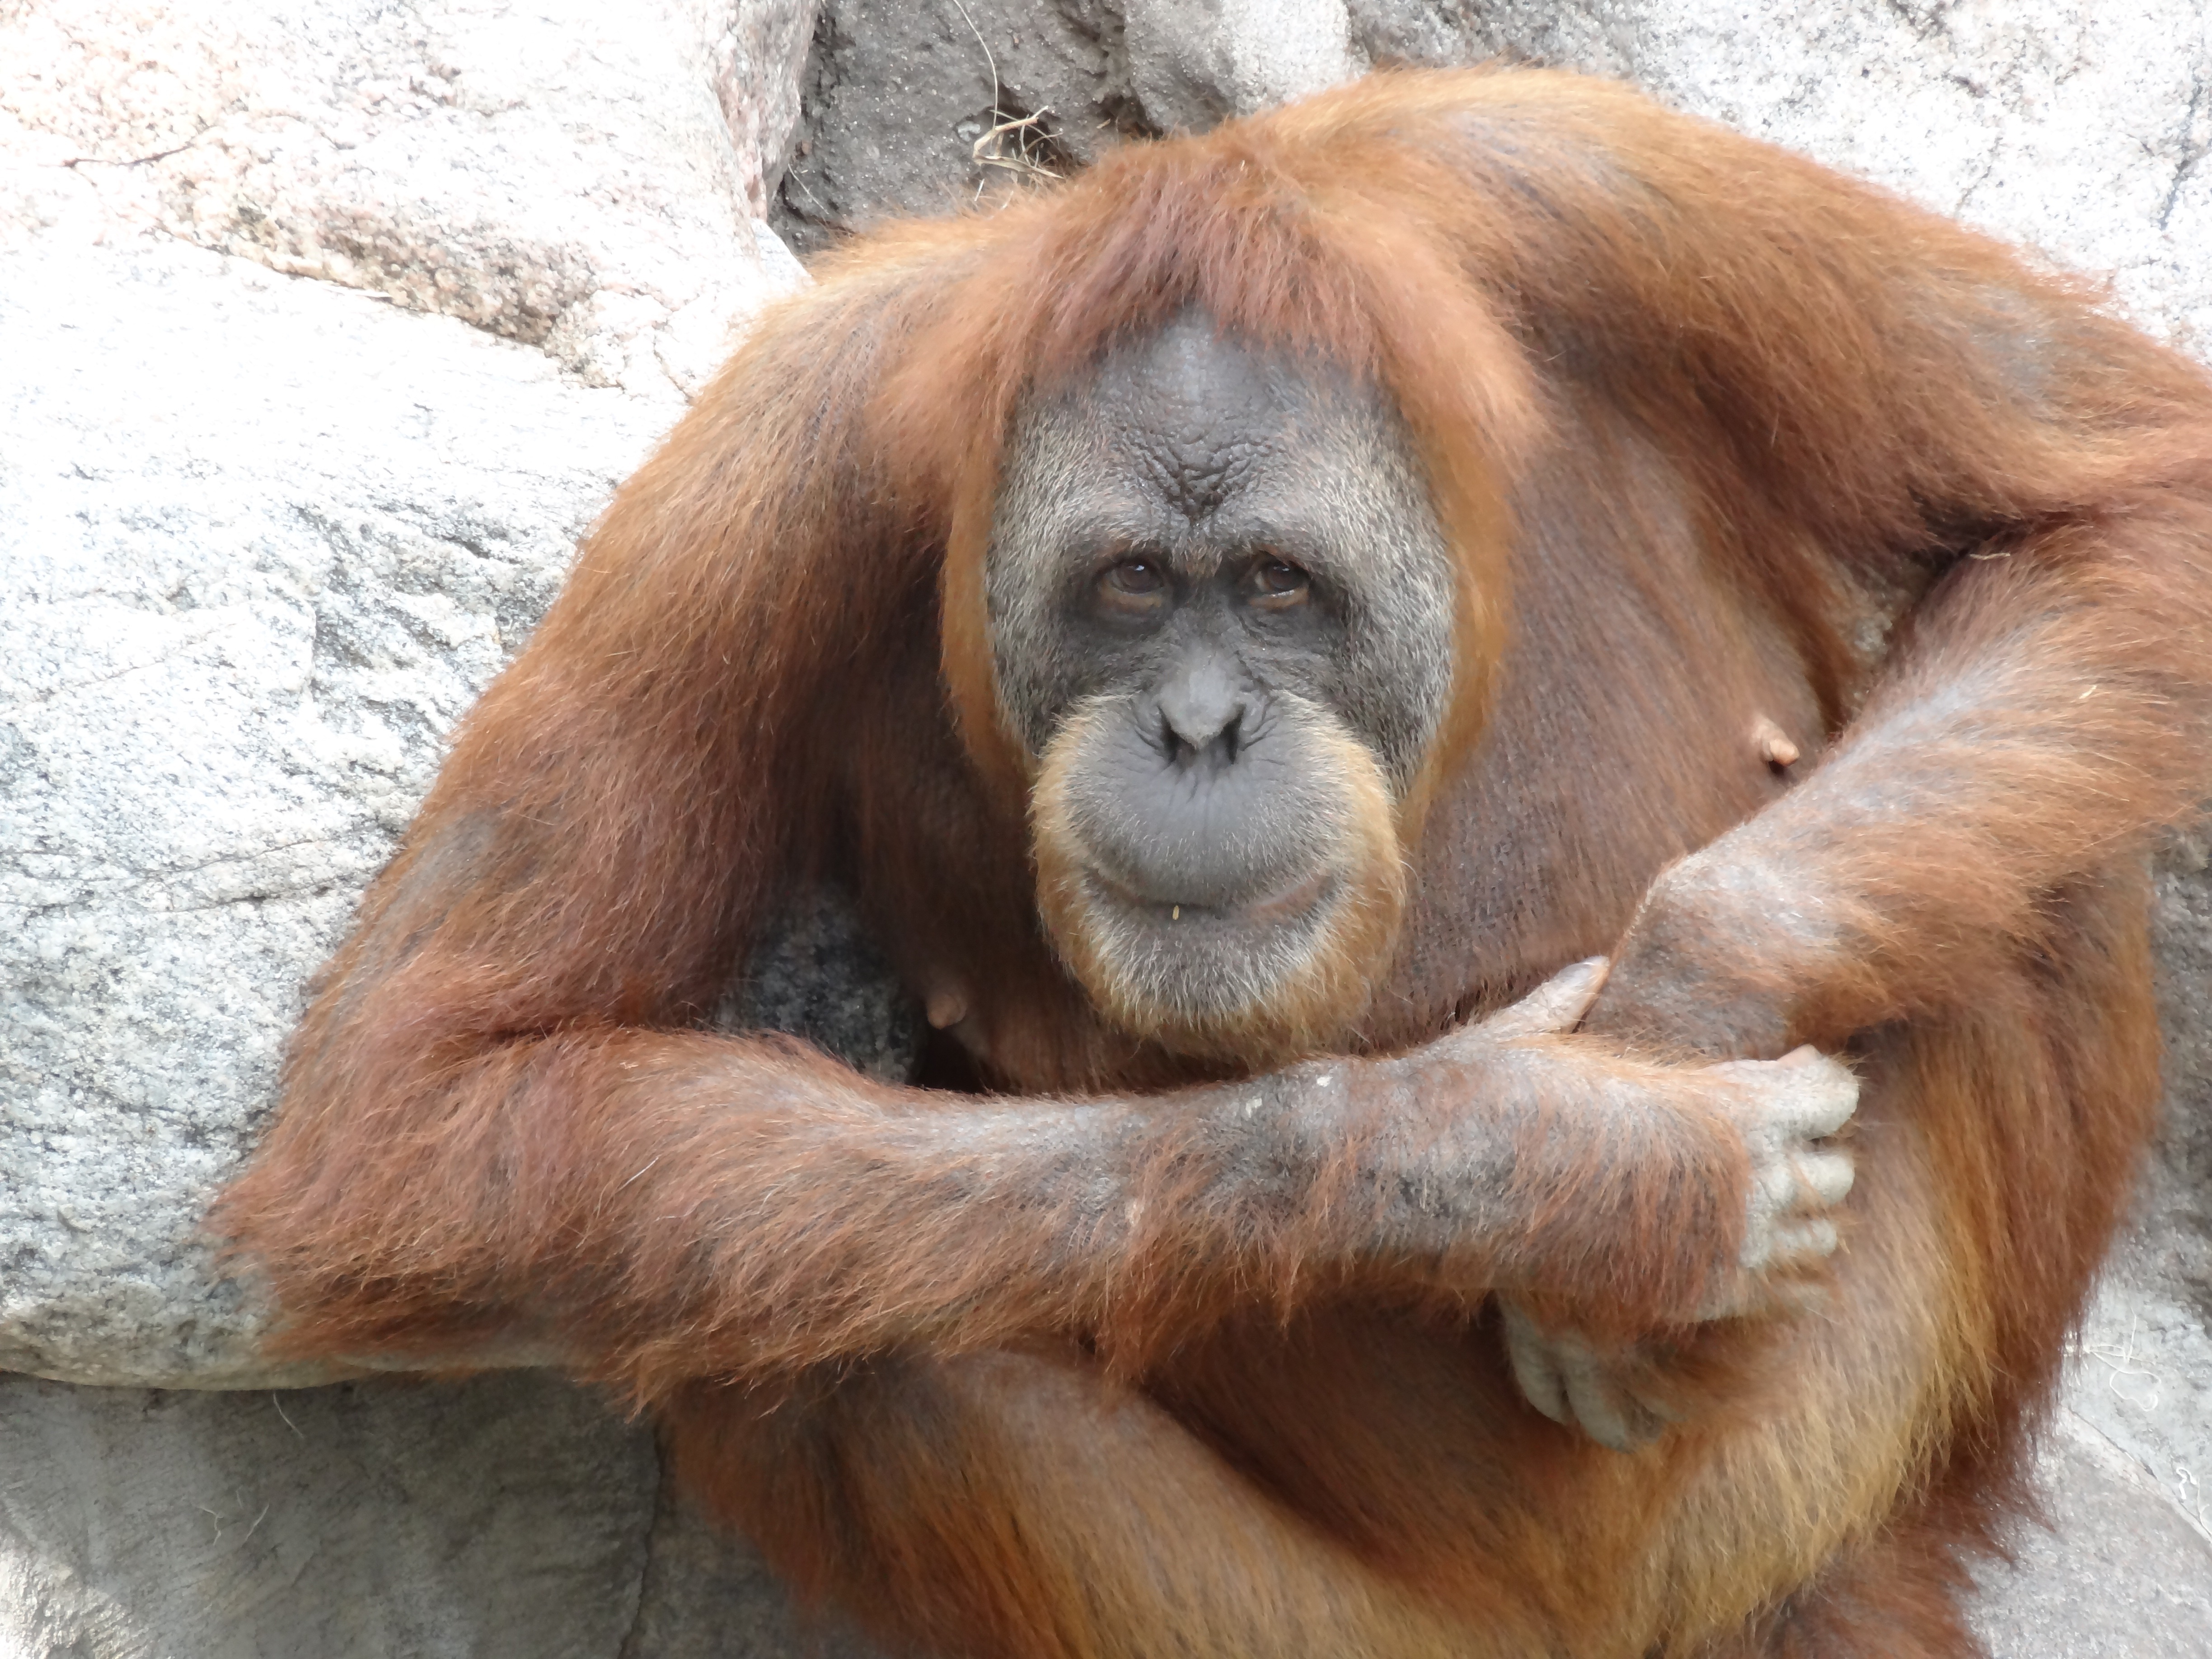
nature, wildlife, zoo, orange, brown, mammal, monkey, fauna, primate, ape, orangutan, vertebrate, orang utan, western gorilla, great ape, dog breed group